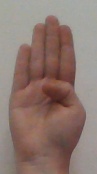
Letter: kaaf